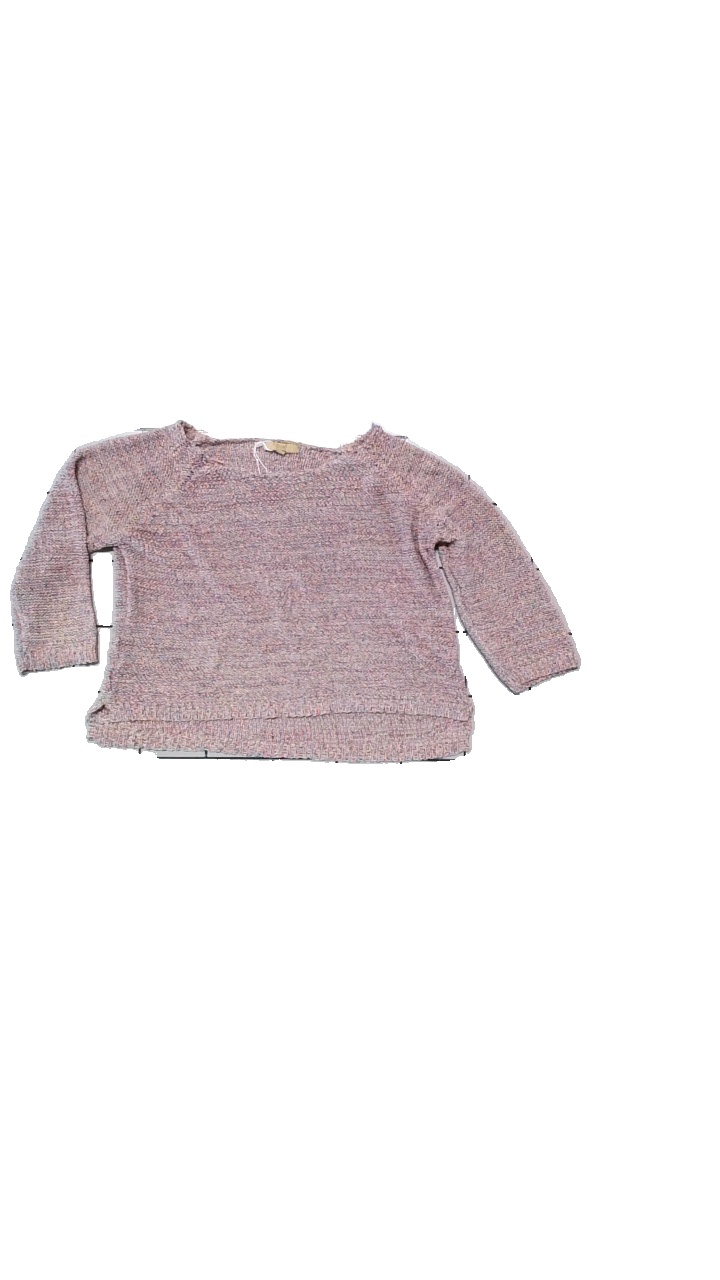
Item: Top (Ladies)
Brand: Zara
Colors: Red, Blue
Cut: C-collar, Cropped
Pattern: Other
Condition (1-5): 4
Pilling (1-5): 4
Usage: Export
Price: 50-100